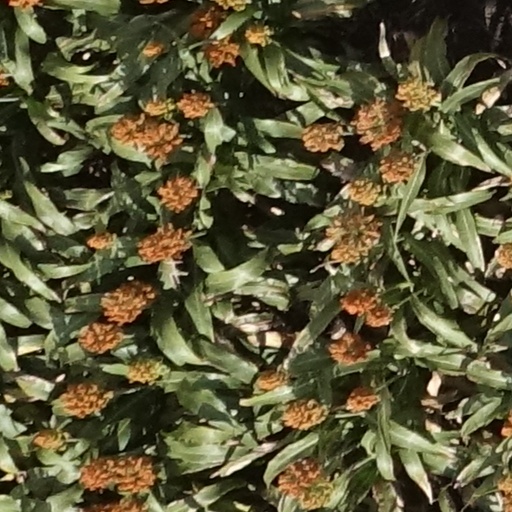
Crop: sorghum